Brogue (video game)

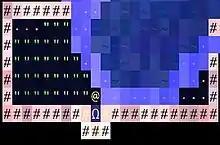
ASCII graphics are used to illustrate "Brogue".

Development started in 2009, with the latest version, 1.7.5, being released on September 25, 2018. "Brogue"'s interface, design and character graphics have been praised for their simplicity and beauty.